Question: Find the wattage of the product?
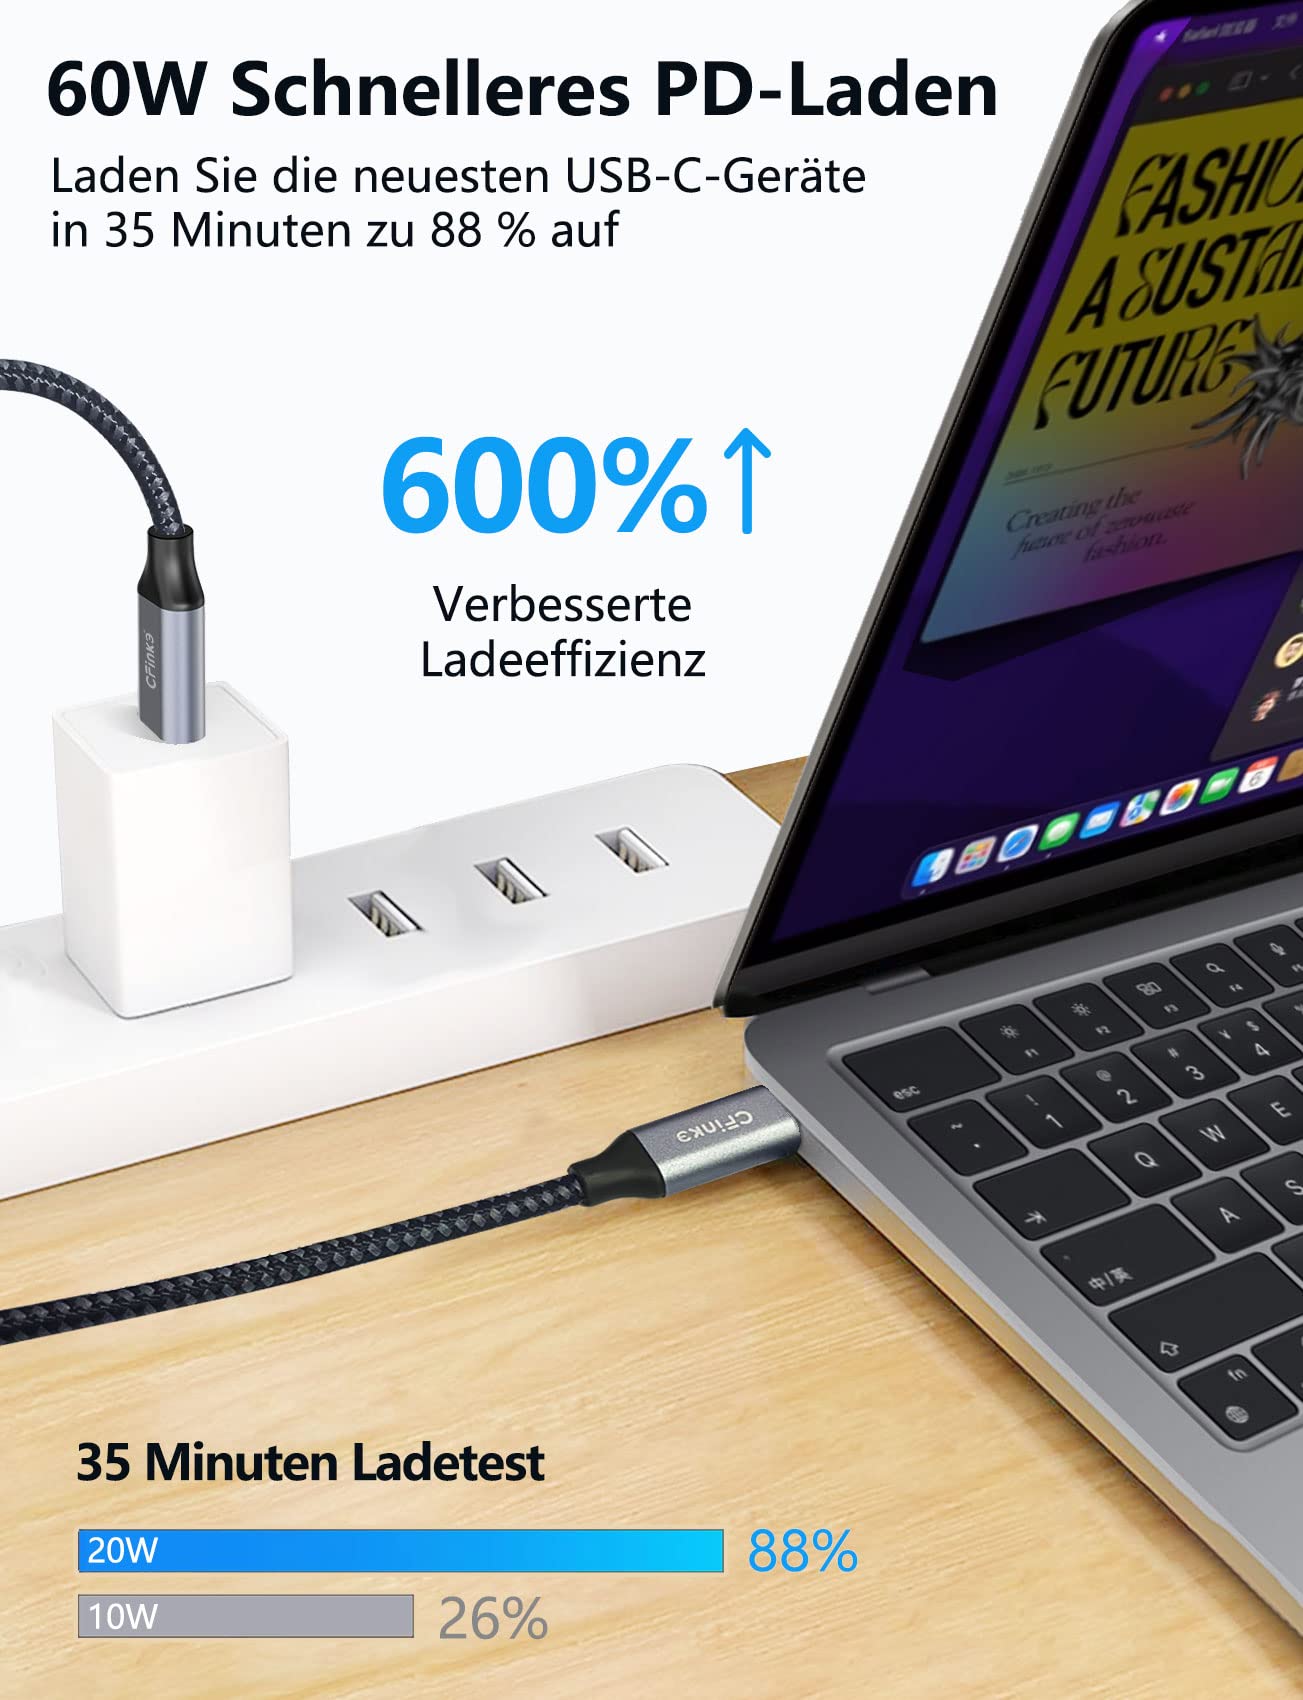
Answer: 60.0 watt